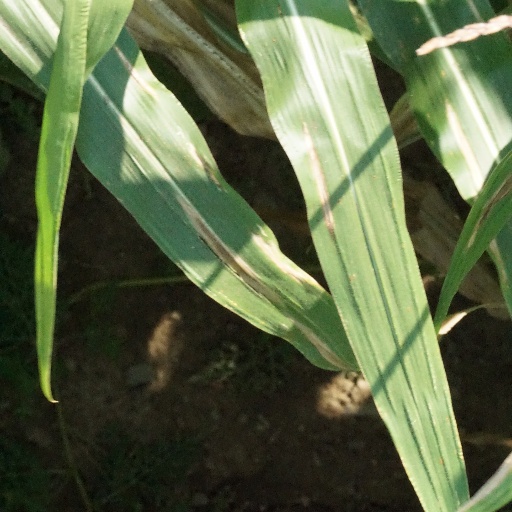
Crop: maize; corn